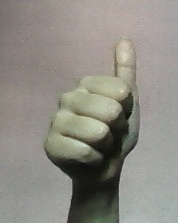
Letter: aleff